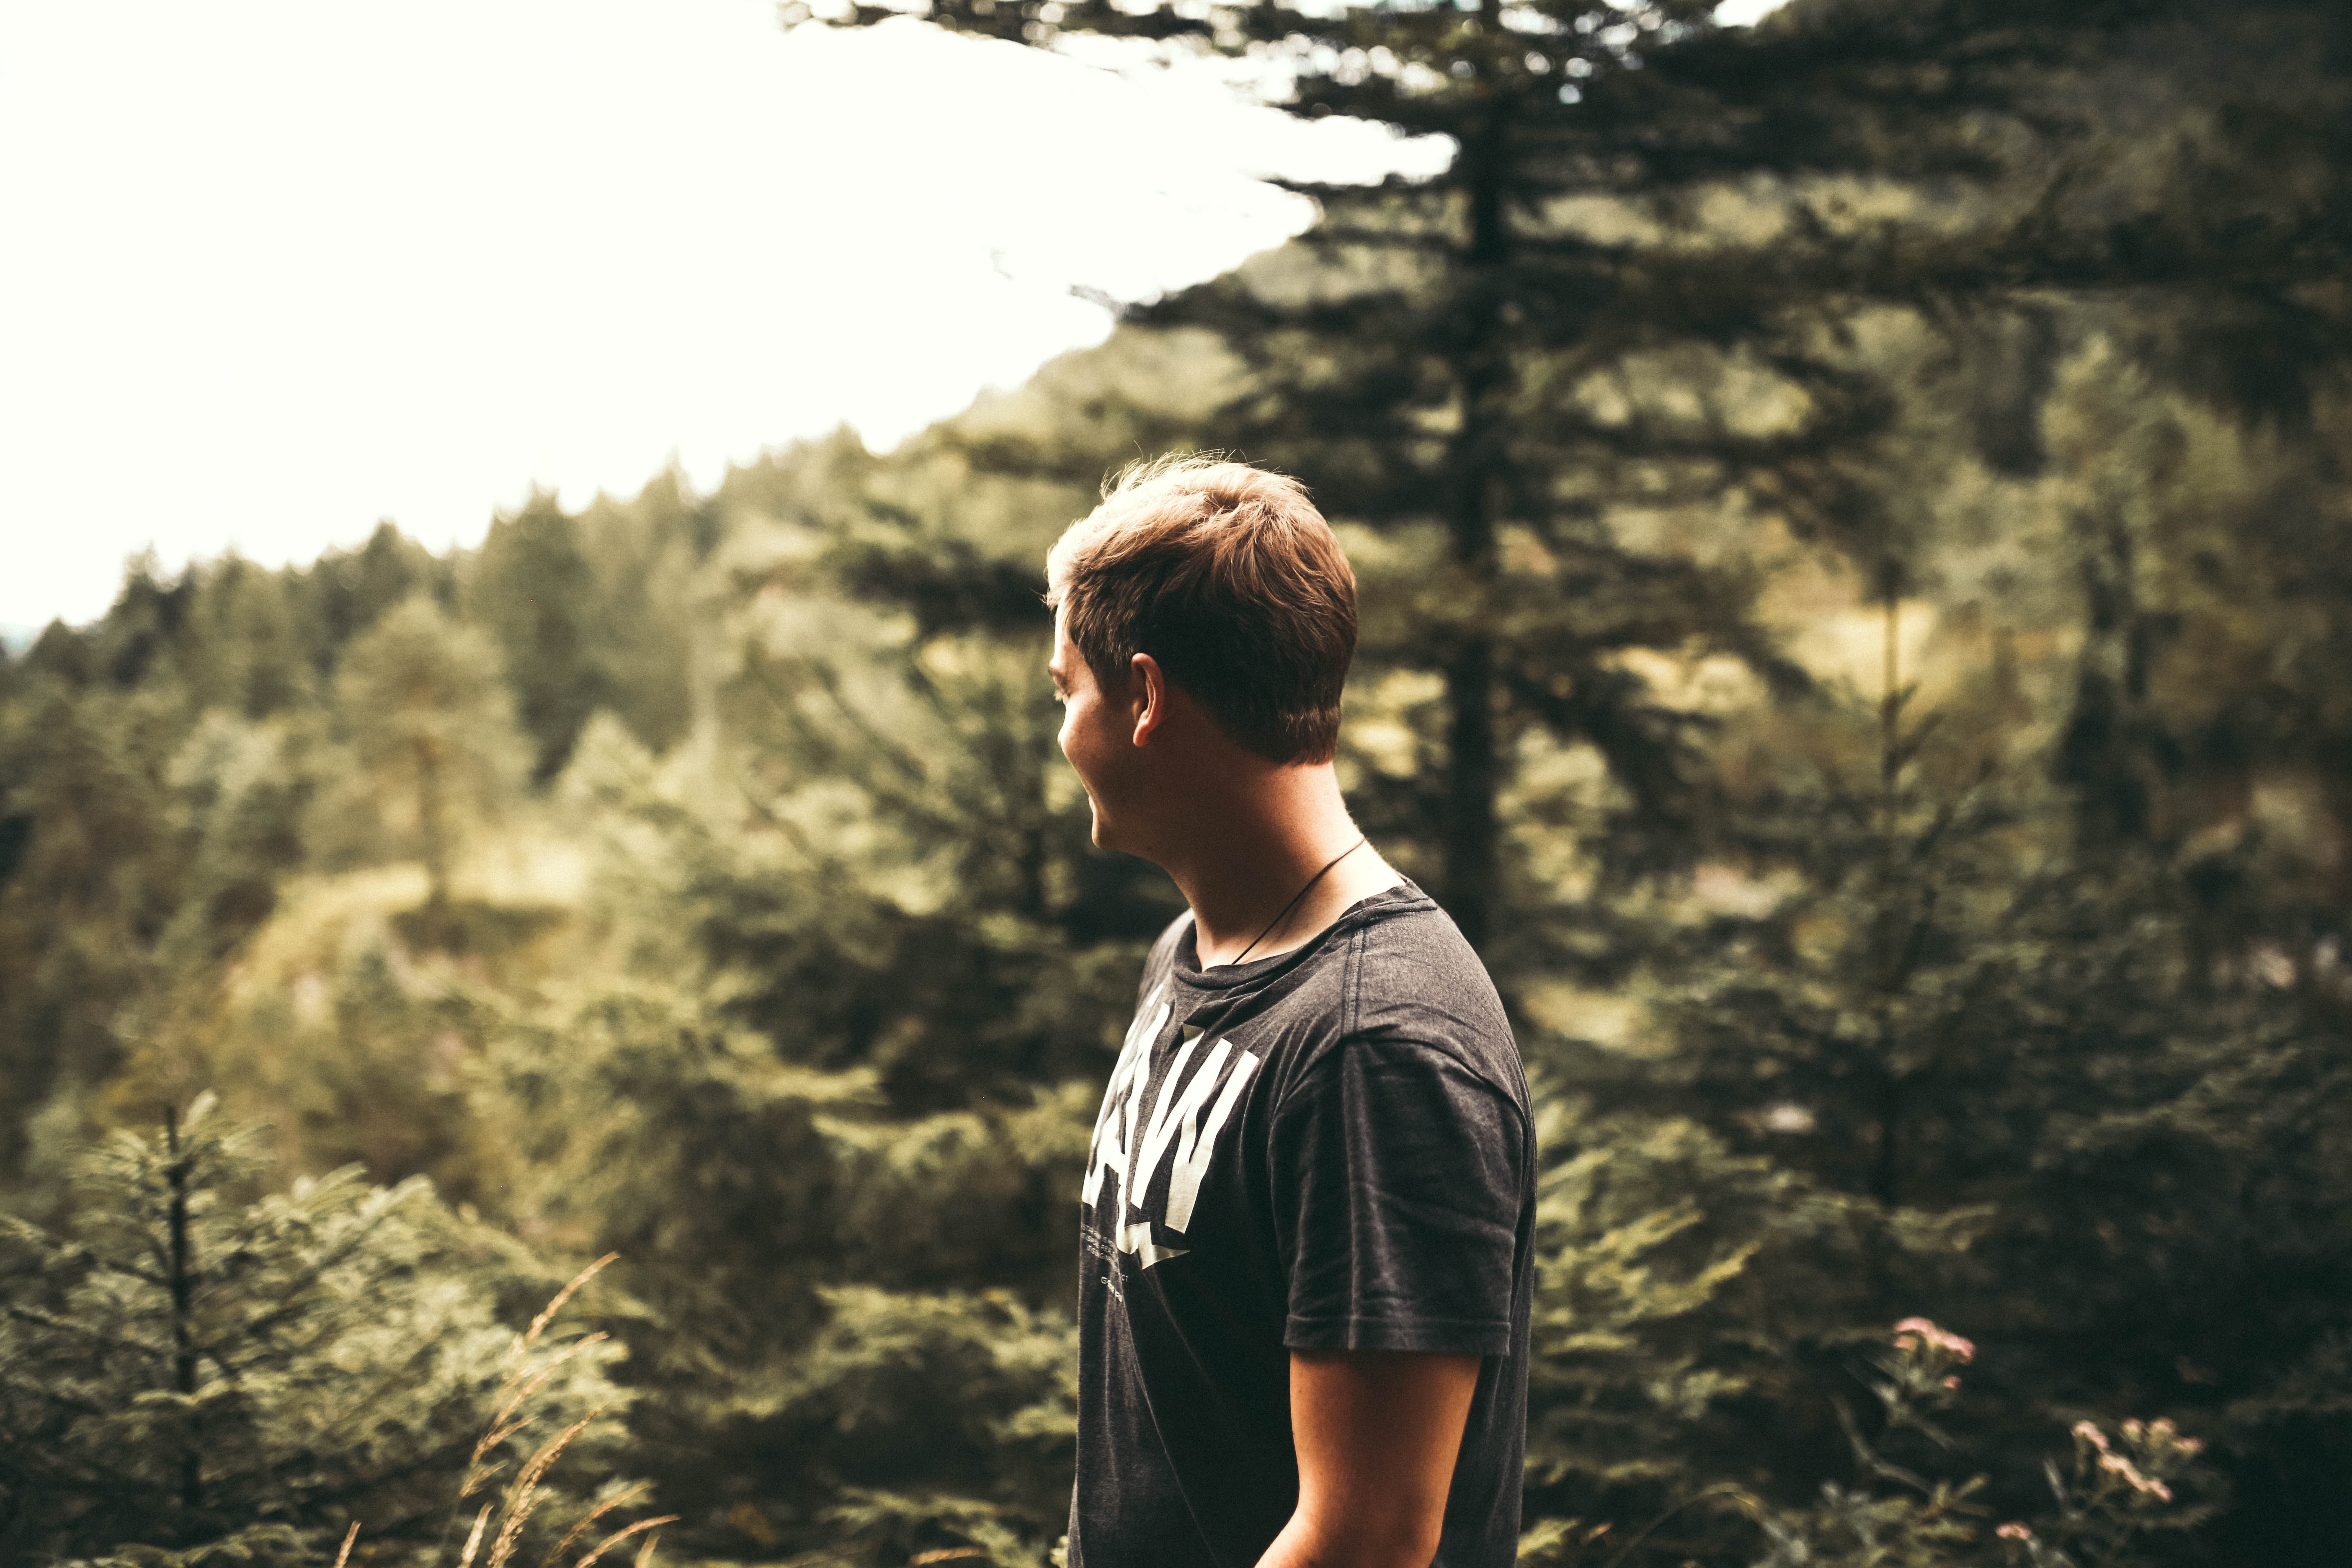
People in nature, hair, nature, photograph, tree, wilderness, eyewear, sunlight, sky, leaf, forest, photography, grass, woody plant, glasses, cool, summer, rock, plant, sunglasses, branch, vacation, wood, happy, leisure, mountain, hill, portrait photography, style